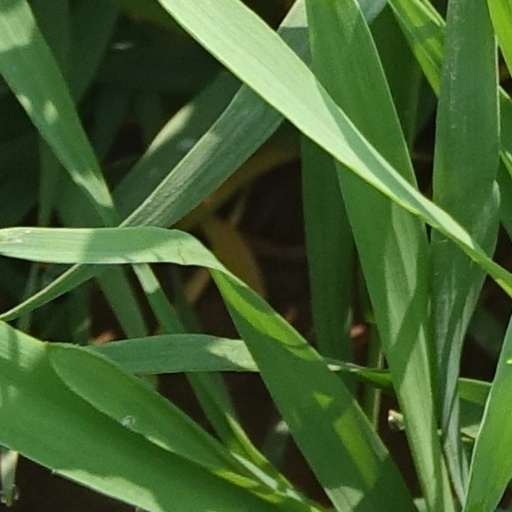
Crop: wheat